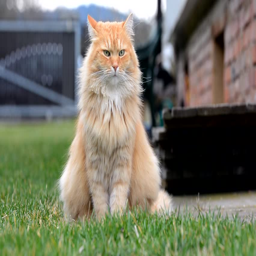
siberian ginger cat in the garden